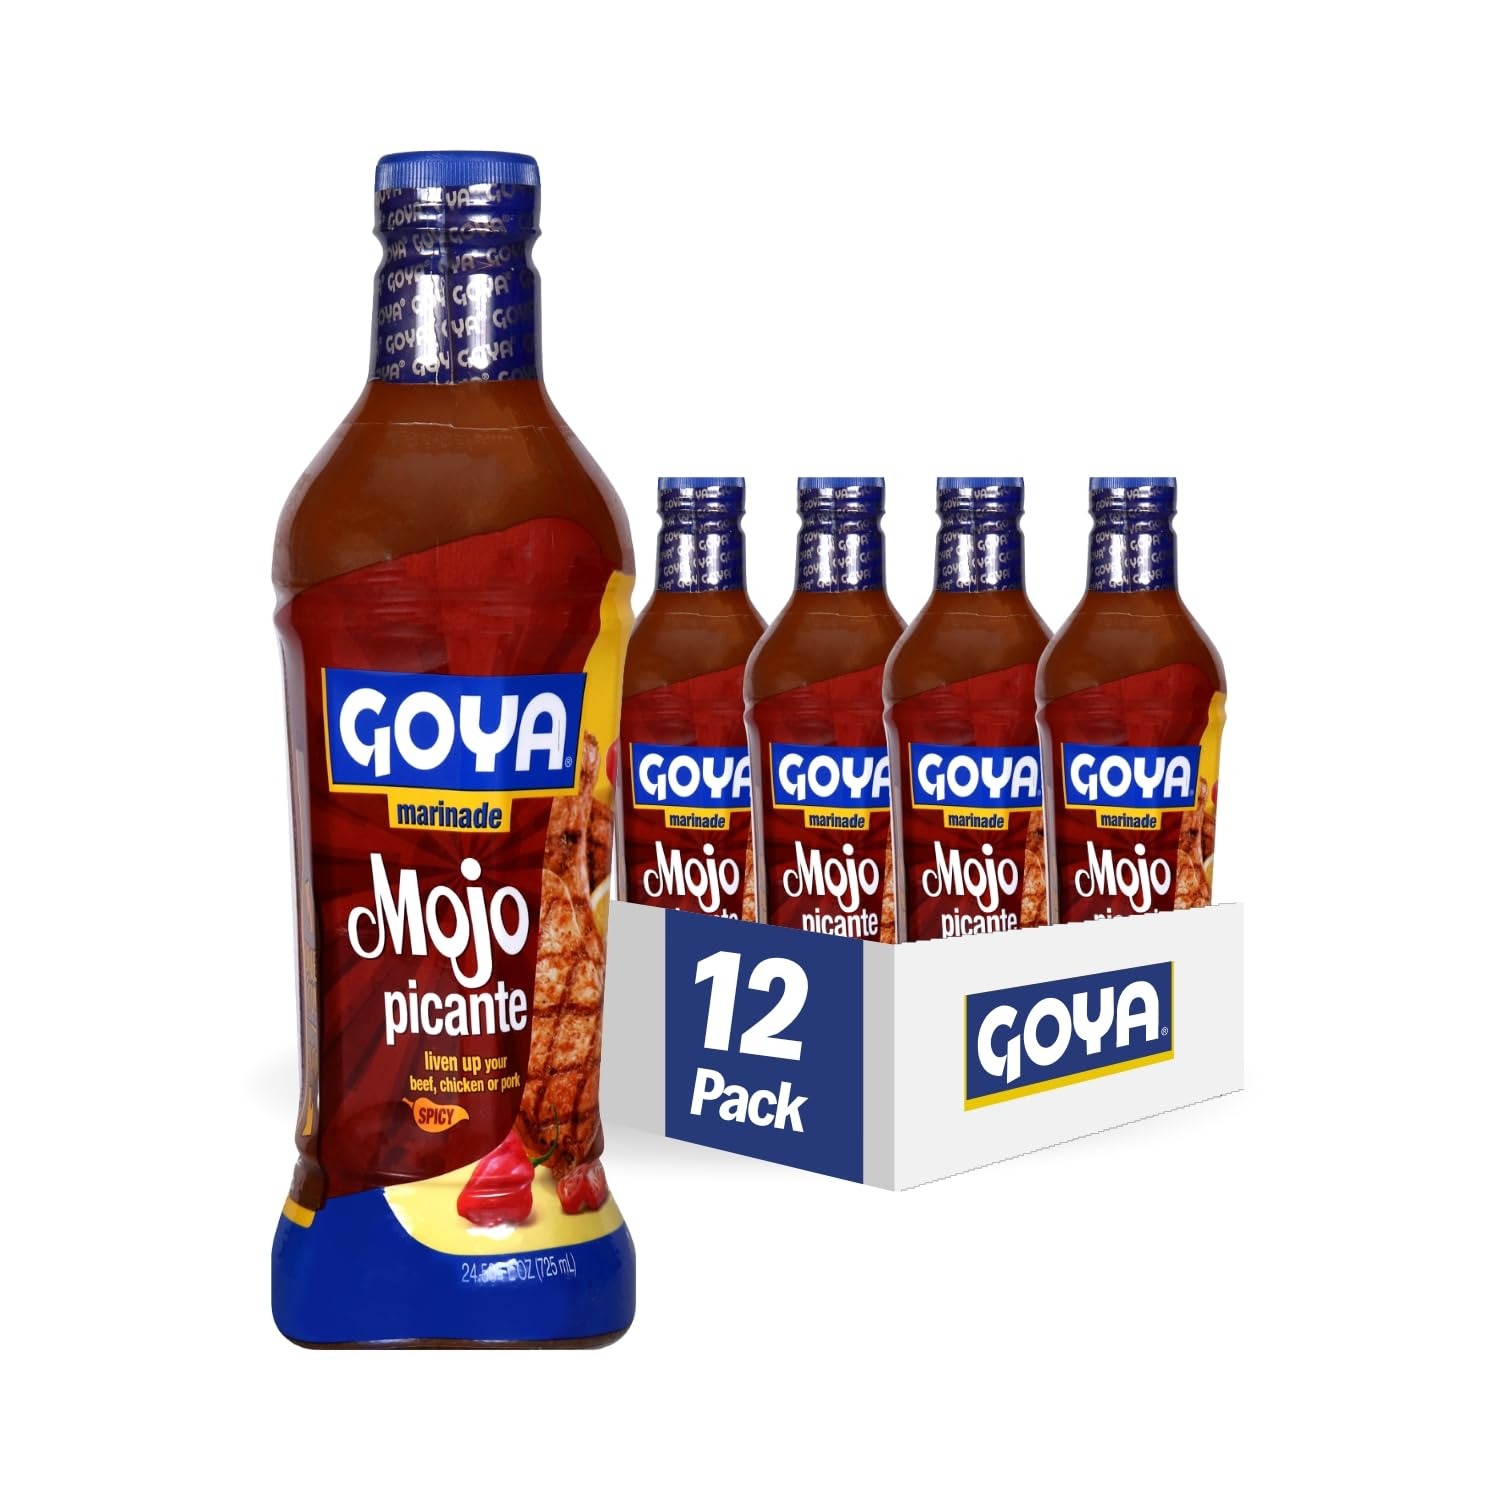
Item Name: Goya Foods Picante Mojo Marinade, 24.5 Fl Oz (Pack of 12)
Bullet Point 1: Country of origin is United States
Bullet Point 2: Package Dimensions: 24.4cm X 25.1cm X 33.0cm (LxWxH)
Value: 294.0
Unit: Fl Oz

Price: 6.24